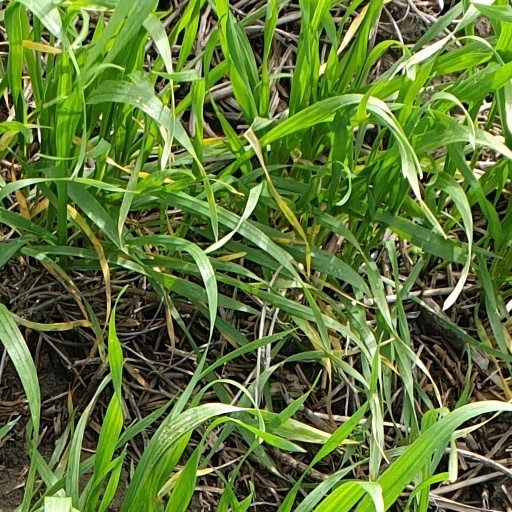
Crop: wheat